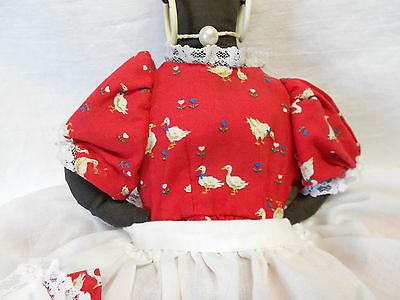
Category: toaster